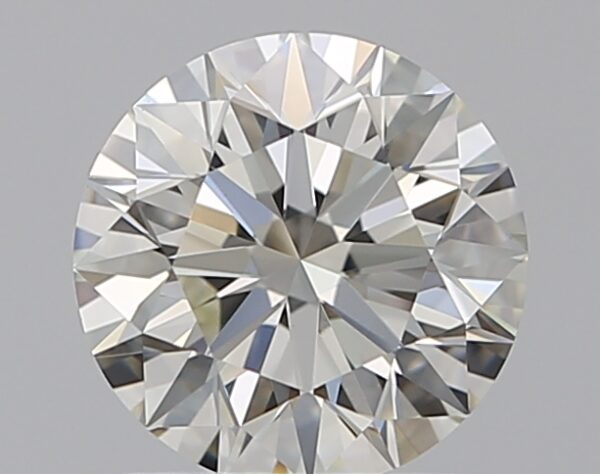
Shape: round
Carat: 1.11
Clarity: VS1
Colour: J
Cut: EX
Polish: EX
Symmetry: EX
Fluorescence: F
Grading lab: GIA
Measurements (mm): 6.59 x 6.62 x 4.14